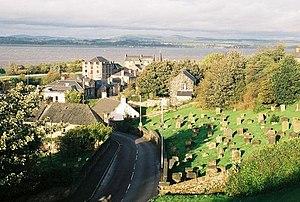
Bo'ness — plus exactement Borrowstounness — est une ville côtière située dans les basses terres centrales, les plaines centrales, de l'Écosse. Elle se trouve sur une colline sur la rive sud de l'estuaire du Forth dans la zone du council du Falkirk, 16,9 miles au nord-ouest d'Édimbourg et de 6,7 miles à l'est de la ville Falkirk.